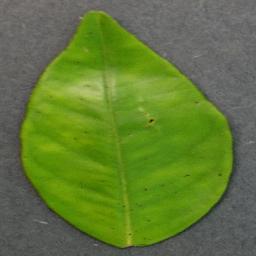
Label: Orange___Haunglongbing_(Citrus_greening)